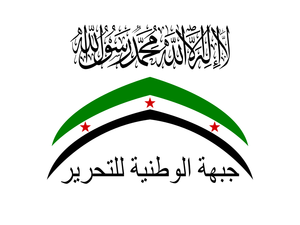
La 2ᵉ division côtière est un groupe rebelle de la guerre civile syrienne, fondé en 2015.
Jaych al-Ahrar est un groupe rebelle de la guerre civile syrienne, fondé en 2016.
Le Front national de libération est un groupe rebelle de la guerre civile syrienne fondé le 28 mai 2018. Il rallie l'Armée nationale syrienne en octobre 2019.
La 1ʳᵉ division côtière est un groupe rebelle formé en 2014 lors de la guerre civile syrienne.